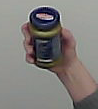
Product: barilla_pesto